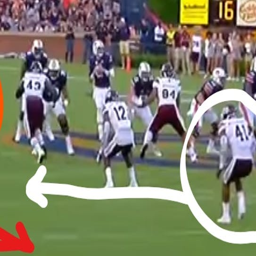
on this - yard touchdown pass from person